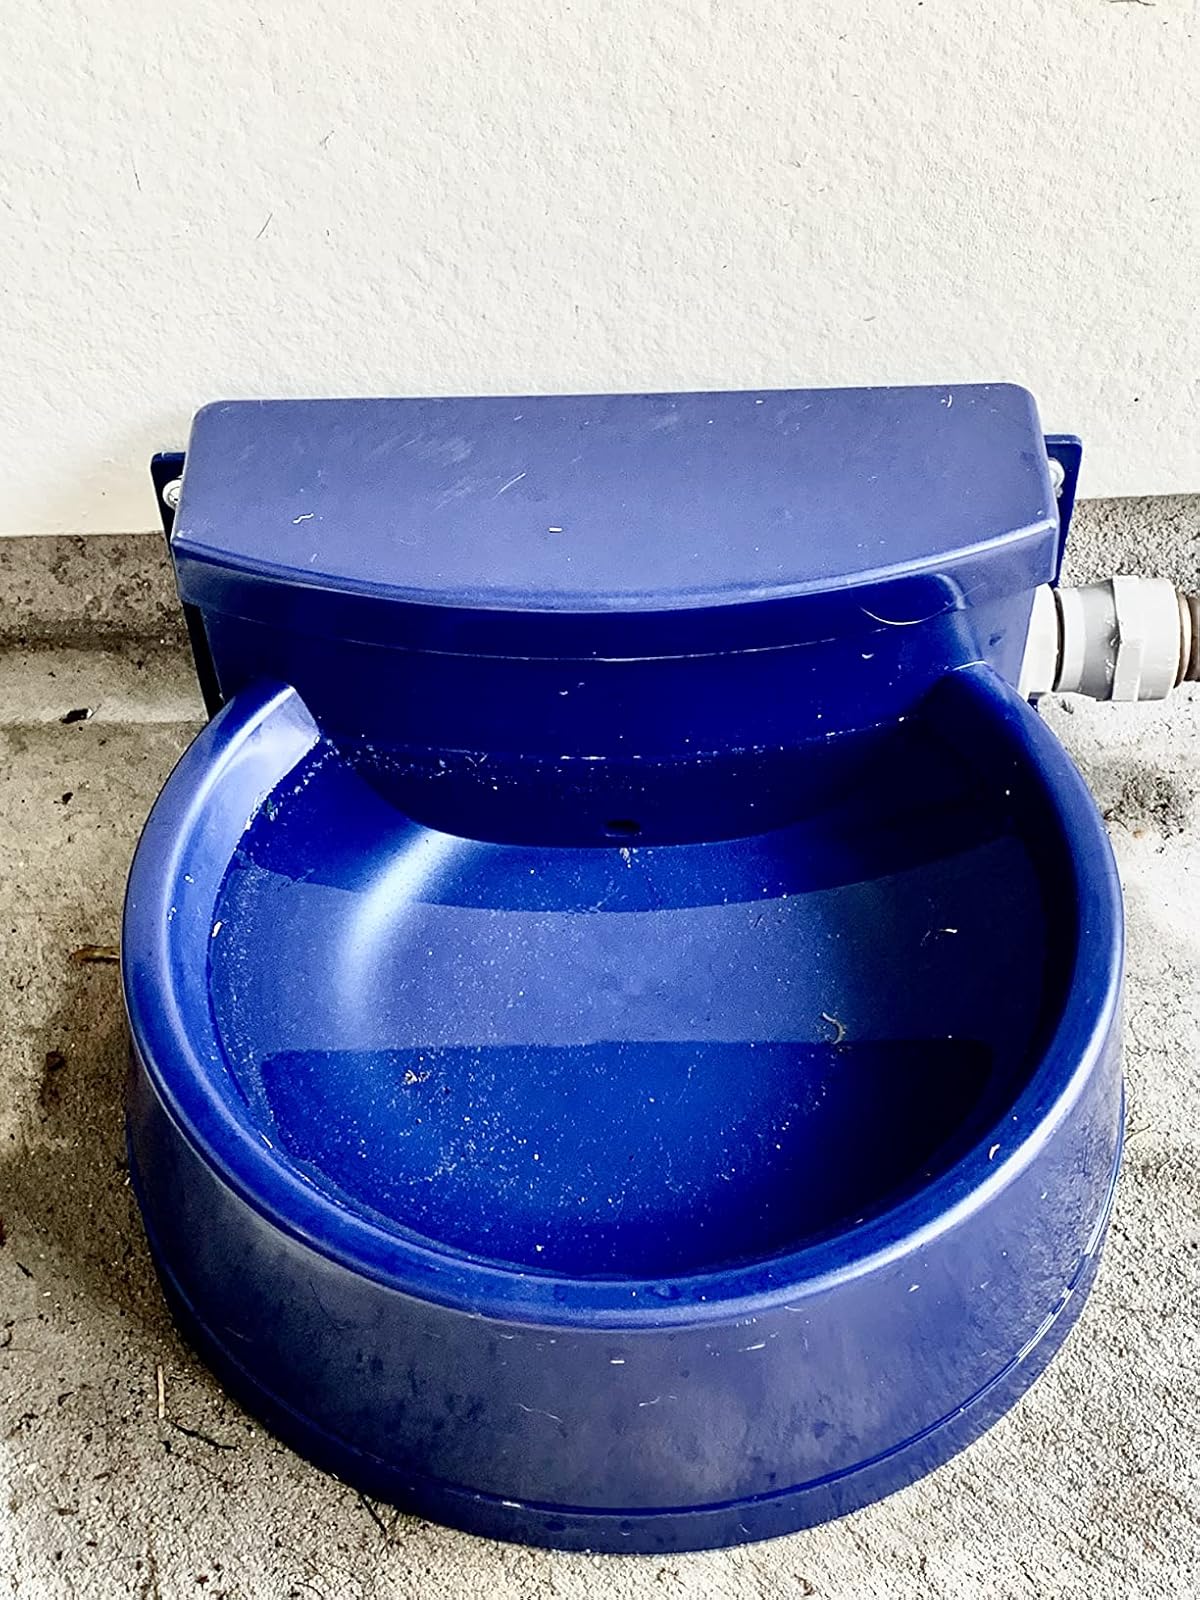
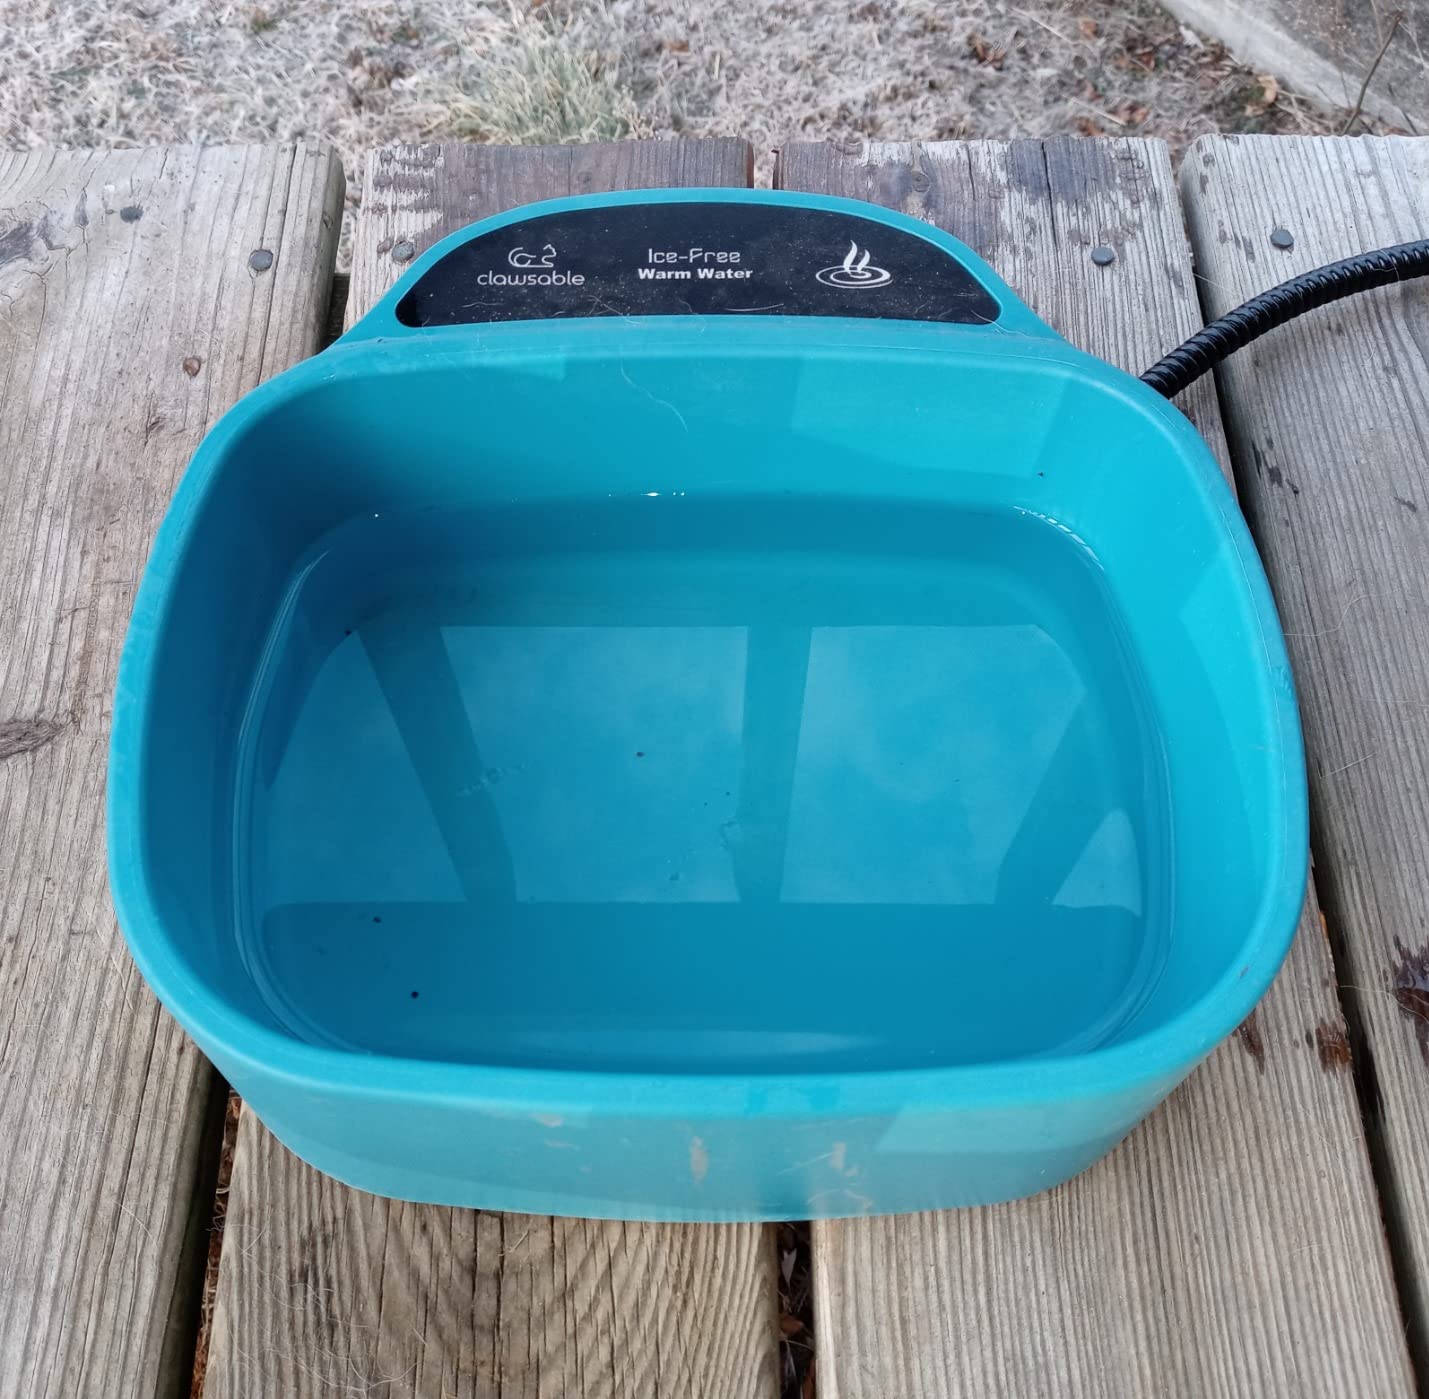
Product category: items_bowl
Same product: no